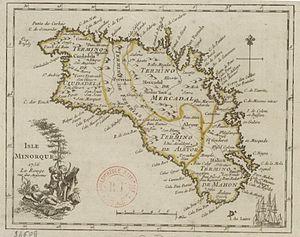
Plan de l'île daté de 1756, avec ses principales localités.
La bataille de Minorque ou bataille de Port Mahon est un affrontement naval et terrestre qui a lieu en mai et juin 1756 au début de la guerre de Sept Ans. Cette bataille oppose la France et l'Angleterre pour le contrôle de l'île de Minorque en Méditerranée occidentale. Le combat naval, le 20 mai 1756, met aux prises l'escadre française de Toulon, commandée par La Galissonière, à celle de John Byng, arrivé de Gibraltar pour secourir l'île où vient de débarquer l'armée du maréchal de Richelieu. La retraite de l'escadre anglaise provoque le 29 juin la reddition de l'île qui va rester entre les mains de la France jusqu'à la fin de la guerre. L'opinion française considère cette victoire comme une revanche sur les attaques de la Royal Navy en période de paix.